Pete Sampras

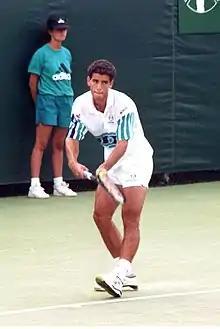
Sampras in 1992

Sampras lost in the second round of the French Open (to Thierry Champion) and played "very inconsistently" in losing a second round match to Derrick Rostagno at Wimbledon. Upon entering the US Open as the defending champion that year, he caused controversy when, after losing in the quarterfinals to Jim Courier, Sampras said that he was not disappointed and felt relieved that the pressure to defend his title was no longer on him. This led to widespread criticism, which included disparaging remarks from Courier and Jimmy Connors. Sampras captured the first of his five career titles at the year-end Tennis Masters Cup.